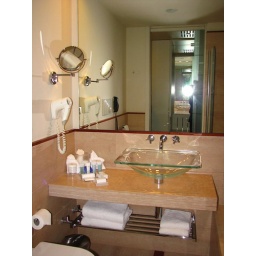
The towel warmer below the sink was a nice luxury.